St. Stephen's Church, Kombuthurai

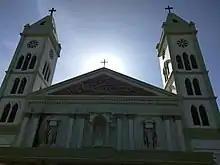

St. Stephen's Church is a Roman Catholic church dedicated to Saint Stephen, located in the village of Kombuthurai in the Thoothukudi district of Tamil Nadu, India. The church was built by St. Francis Xavier in May 1544. It was abandoned by the Jesuits until 1983. The church was taken care of by a people called the "Patangatins/Pattamkattins", according to the wishes of St. Francis Xavier, who believed that they could take care of the work of Christianity in Thoothukudi as written in his letters.